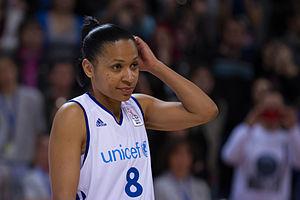
Edwige Lawson-Wade, match de gala championnes de cœur